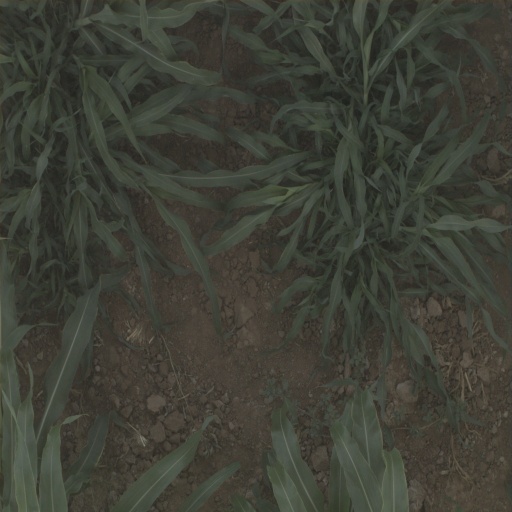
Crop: sorghum